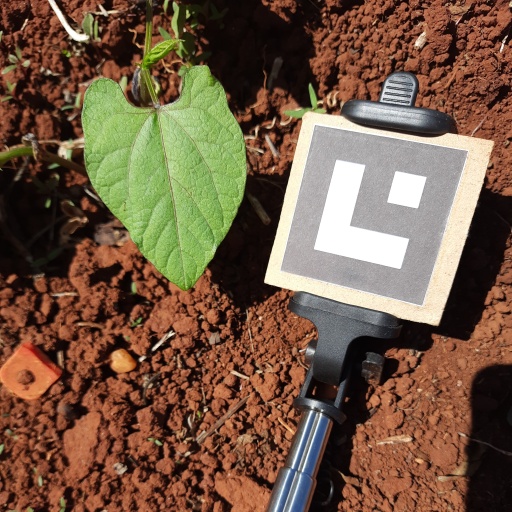
Observations: flat surface, no eating holes, under sunlight